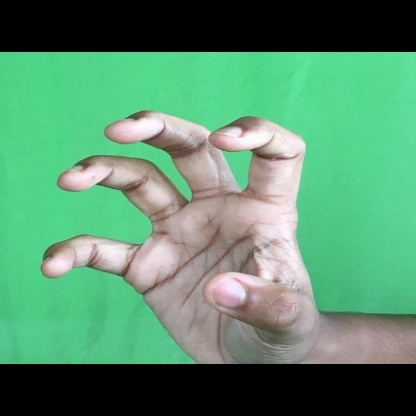
Mudra: Padmakosha